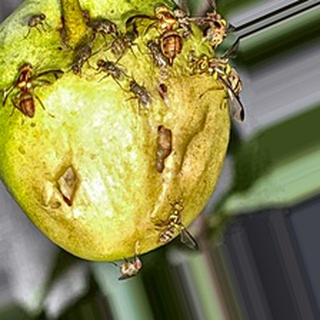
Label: guava_fruit_fly